History of Spain (1975–present)

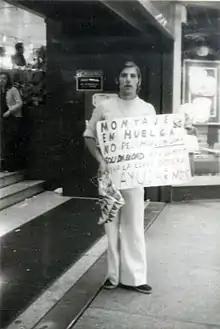
A man with a sign and a plastic bag in front of a mall door.

Whereas the King could not dismiss Arias Navarro based on still relevant laws from Francoist Spain, in an interview with "Newsweek" on 26 April 1976, the King expressed his discontent with Arias. In June 1976, Arias signed his resignation. Adolfo Suárez took his place as the President of the Government on 3 July 1976. Suárez came from a Francoist background, so as a result he could not count on the support of the old regime , the reformists or the opposition. After Fraga declined to participate in the new government, lesser known politicians formed the new Cabinet. Adolfo Suárez was a staunch supporter of the King's reform policies.